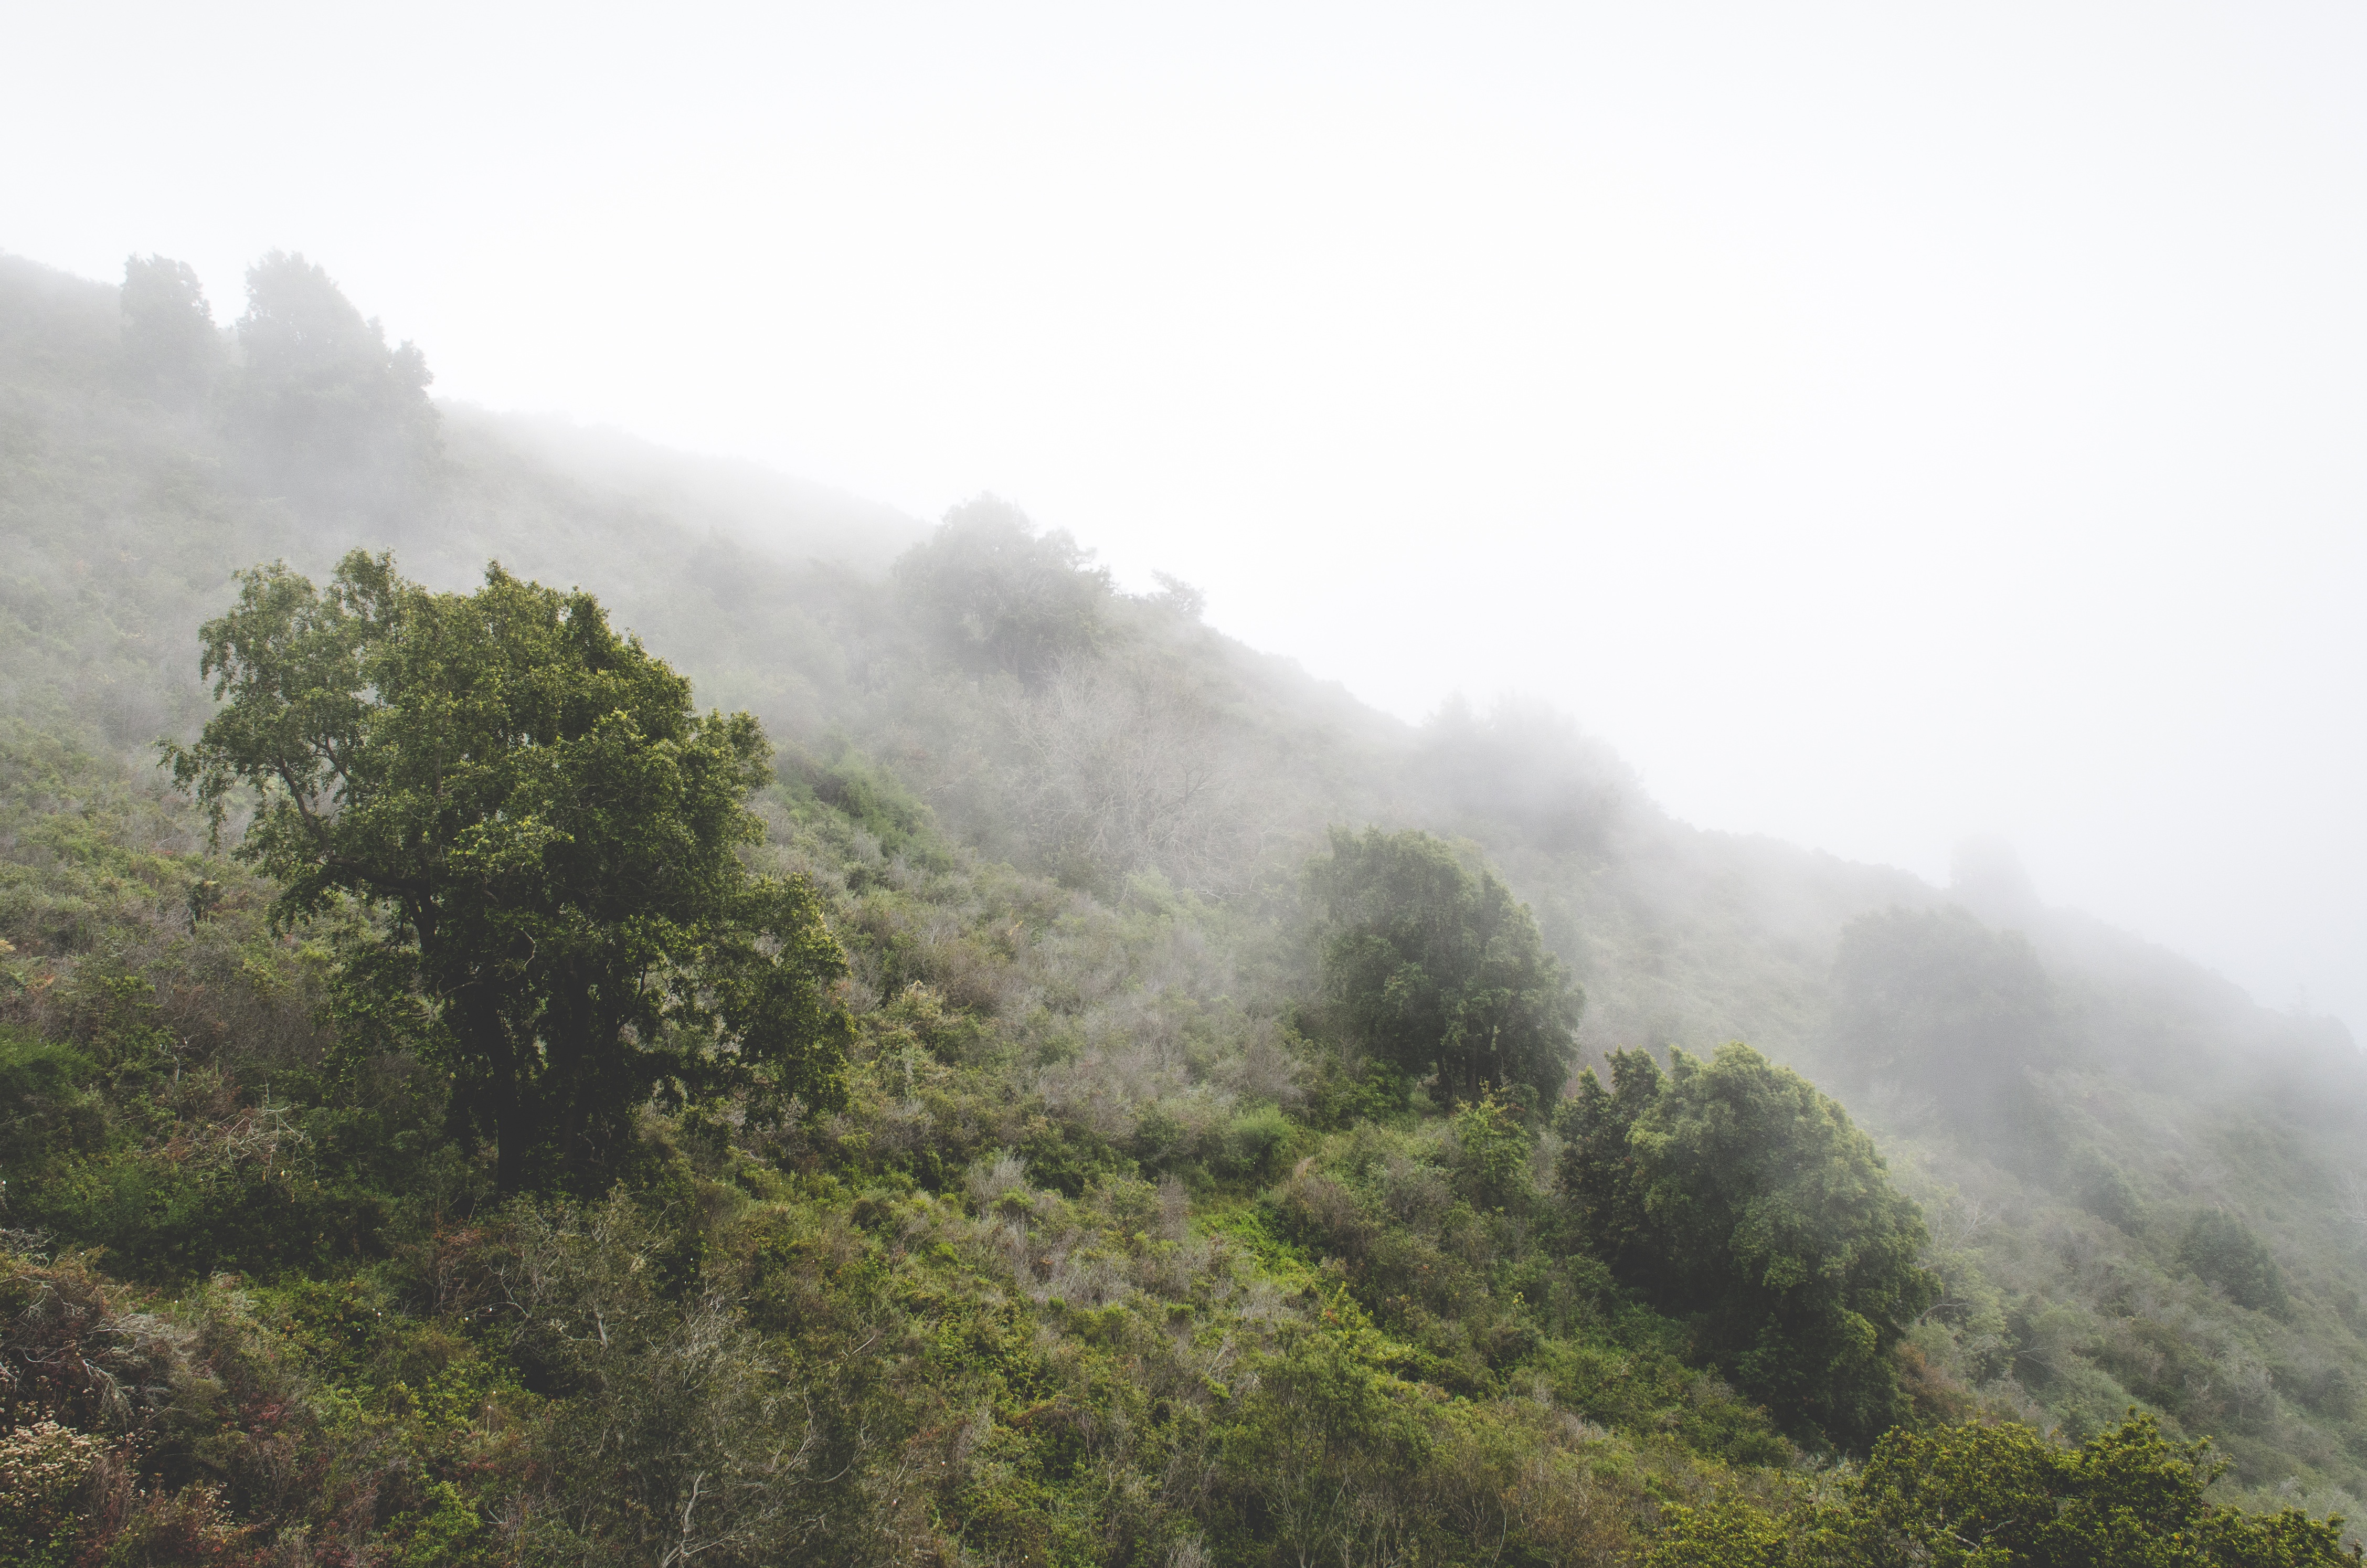
tree, nature, forest, mountain, fog, mist, morning, hill, foggy, jungle, weather, haze, ridge, trees, rainforest, misty, habitat, drizzle, hill station, natural environment, geographical feature, atmospheric phenomenon, mountainous landforms